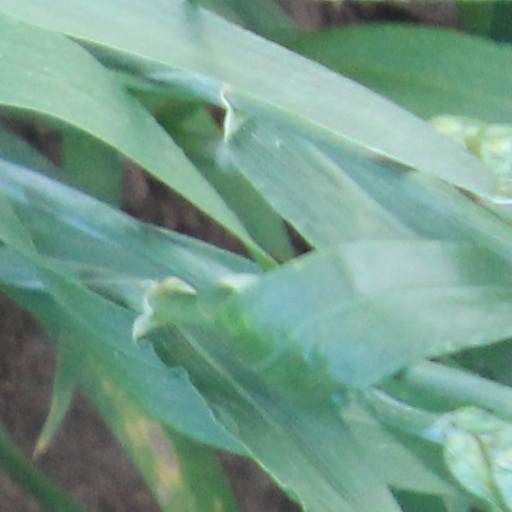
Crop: wheat